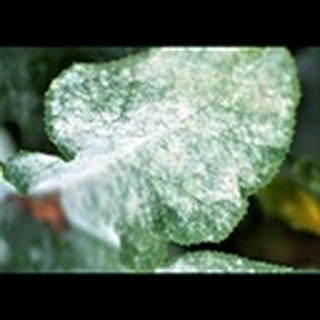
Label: cotton_powdery_mildew